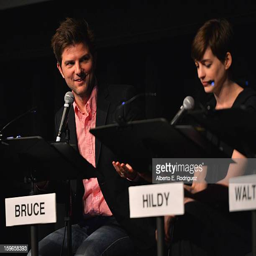
actors attend person live read